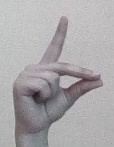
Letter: ta